Preiļi Palace

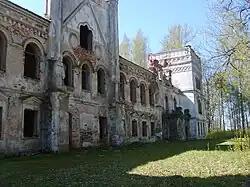
Preiļi Palace present appearance.

The estate initially contained a castle of the Livonian order, The Count Borhs family was the owner of the property from 1382 to 1864, which was devastated by Russian tsar Ivan the terrible at the time of the Russian invasion in the second half of the 16th century, during the Livonian War. The castle was not reconstructed though. Instead, a new palace was built, which was set on fire at the beginning of the 18th century.